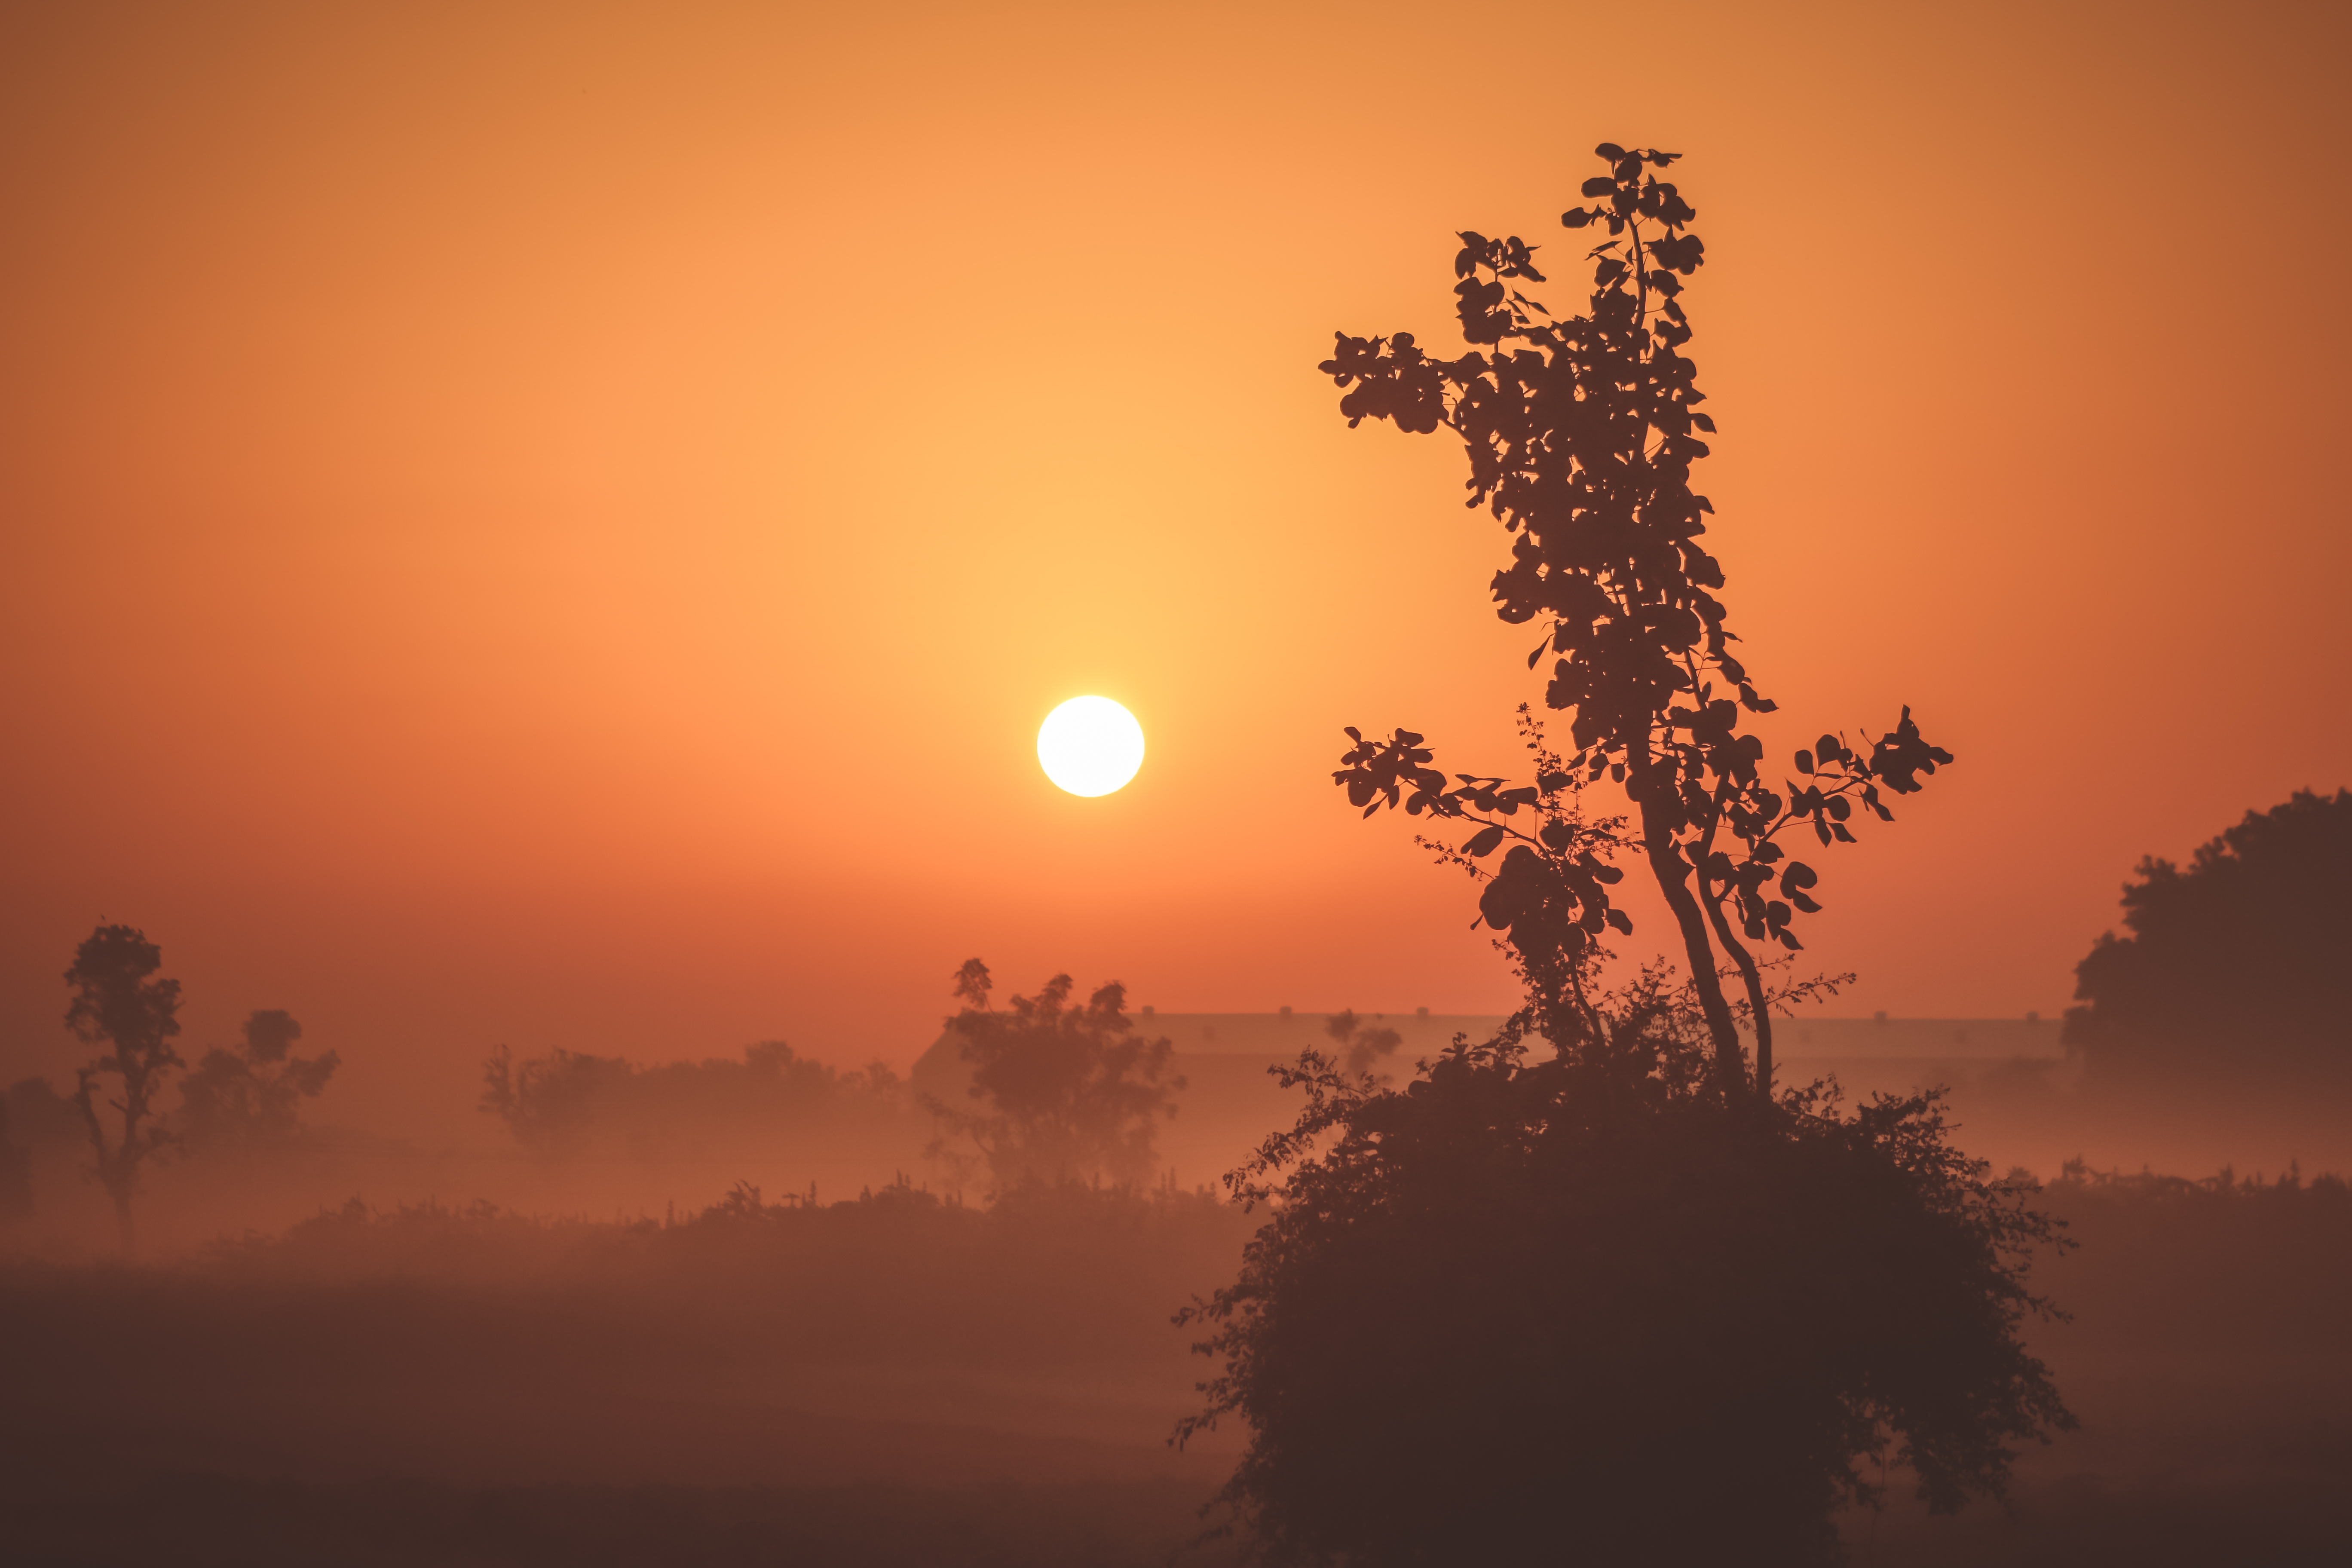
horizon, silhouette, sky, sun, fog, sunrise, sunset, mist, sunlight, morning, dawn, atmosphere, dusk, evening, orange, haze, afterglow, astronomical object, atmospheric phenomenon, red sky at morning